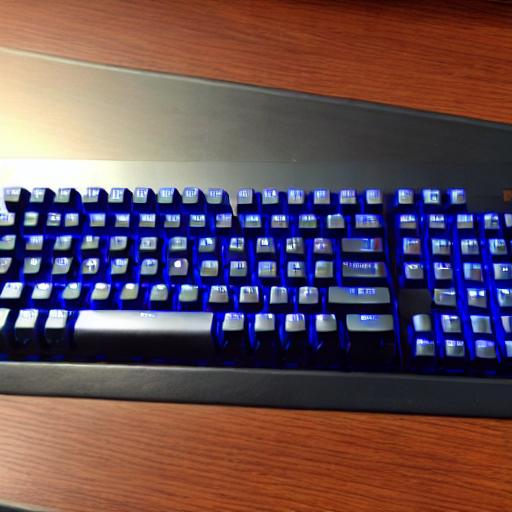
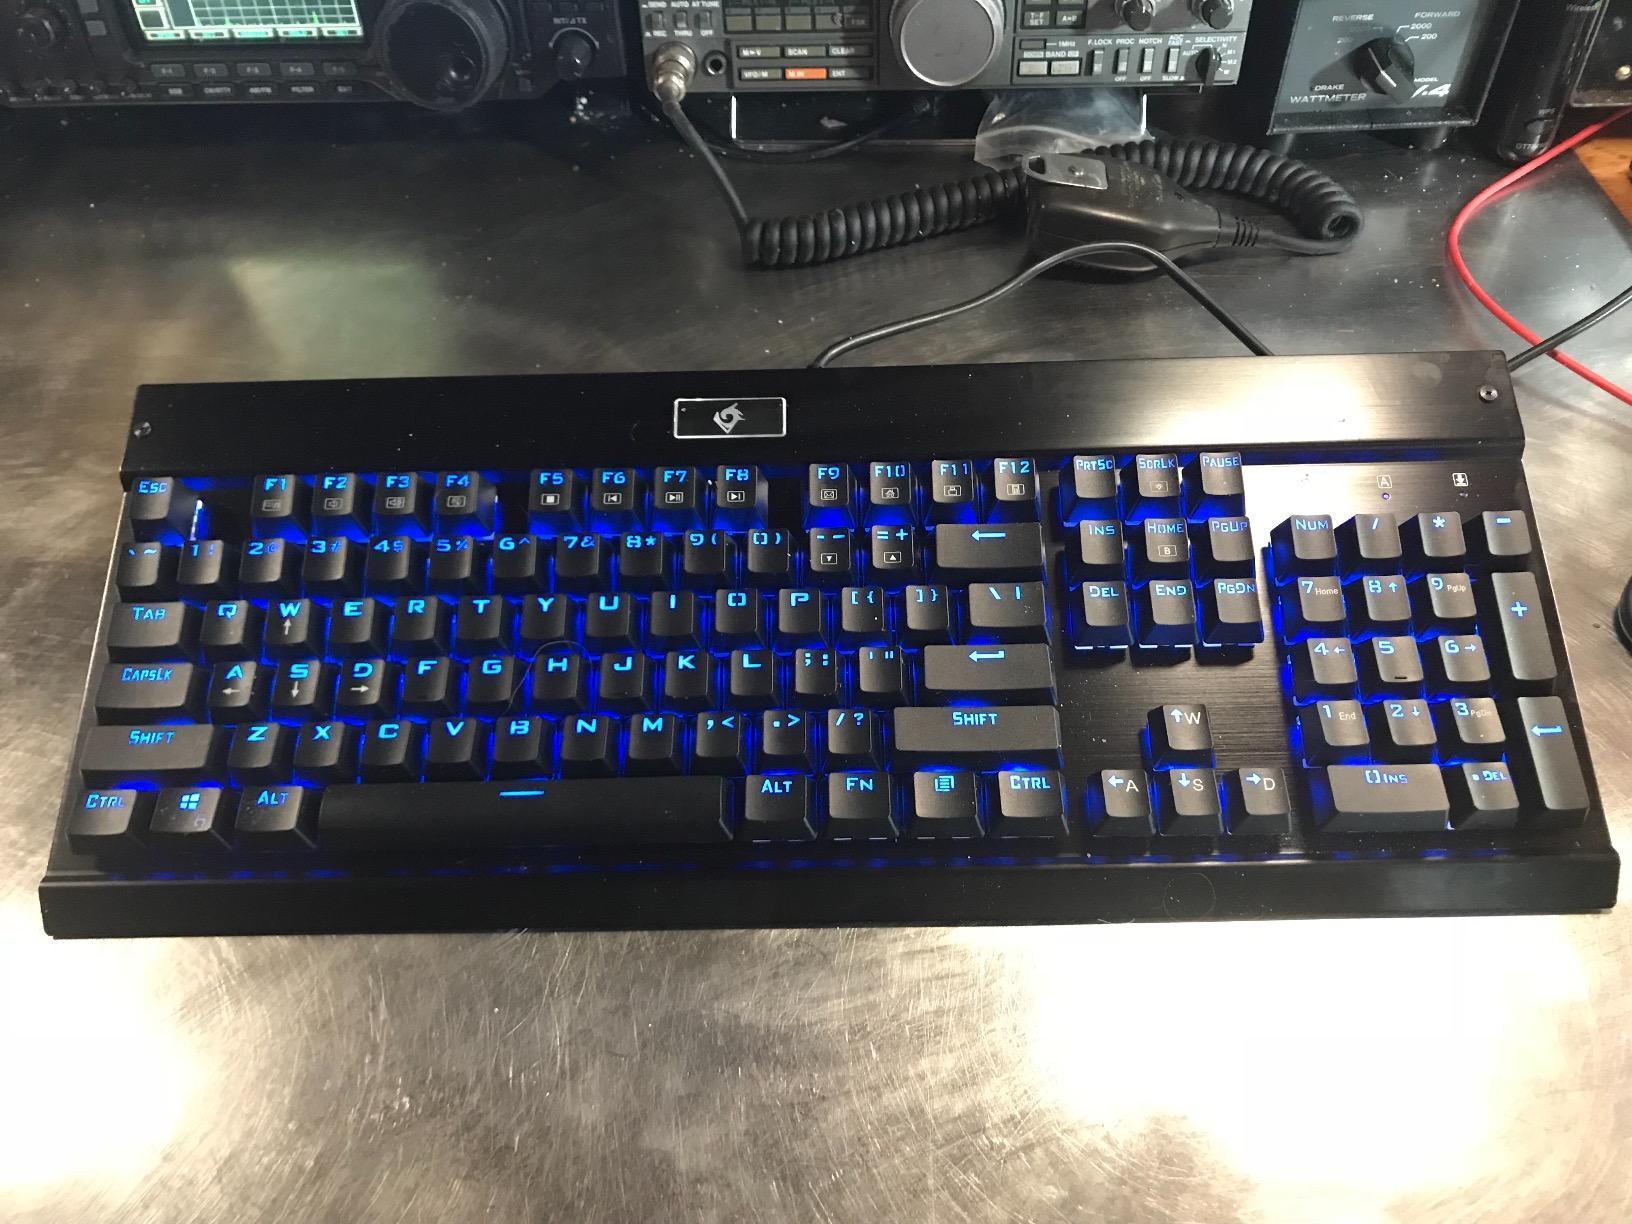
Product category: keyboard
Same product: no